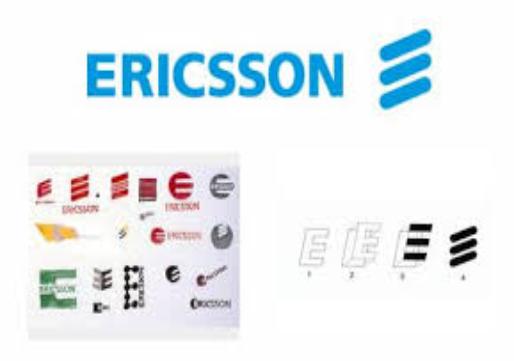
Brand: Ericsson
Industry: Electronic